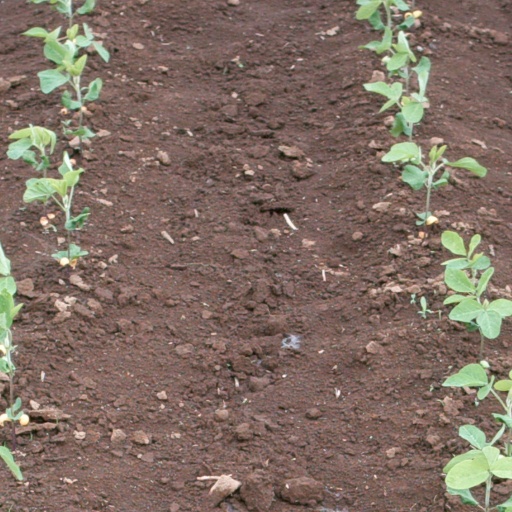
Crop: soybean